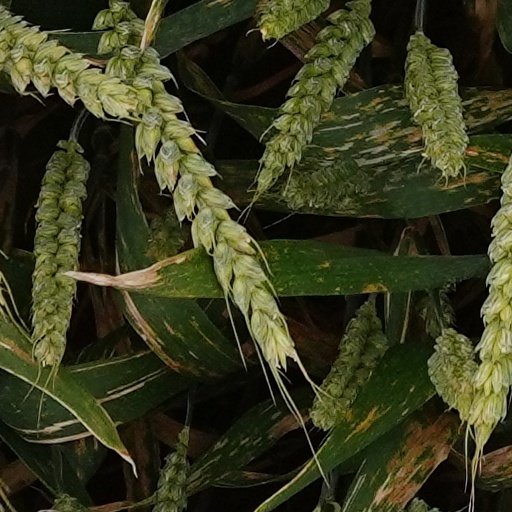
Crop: wheat